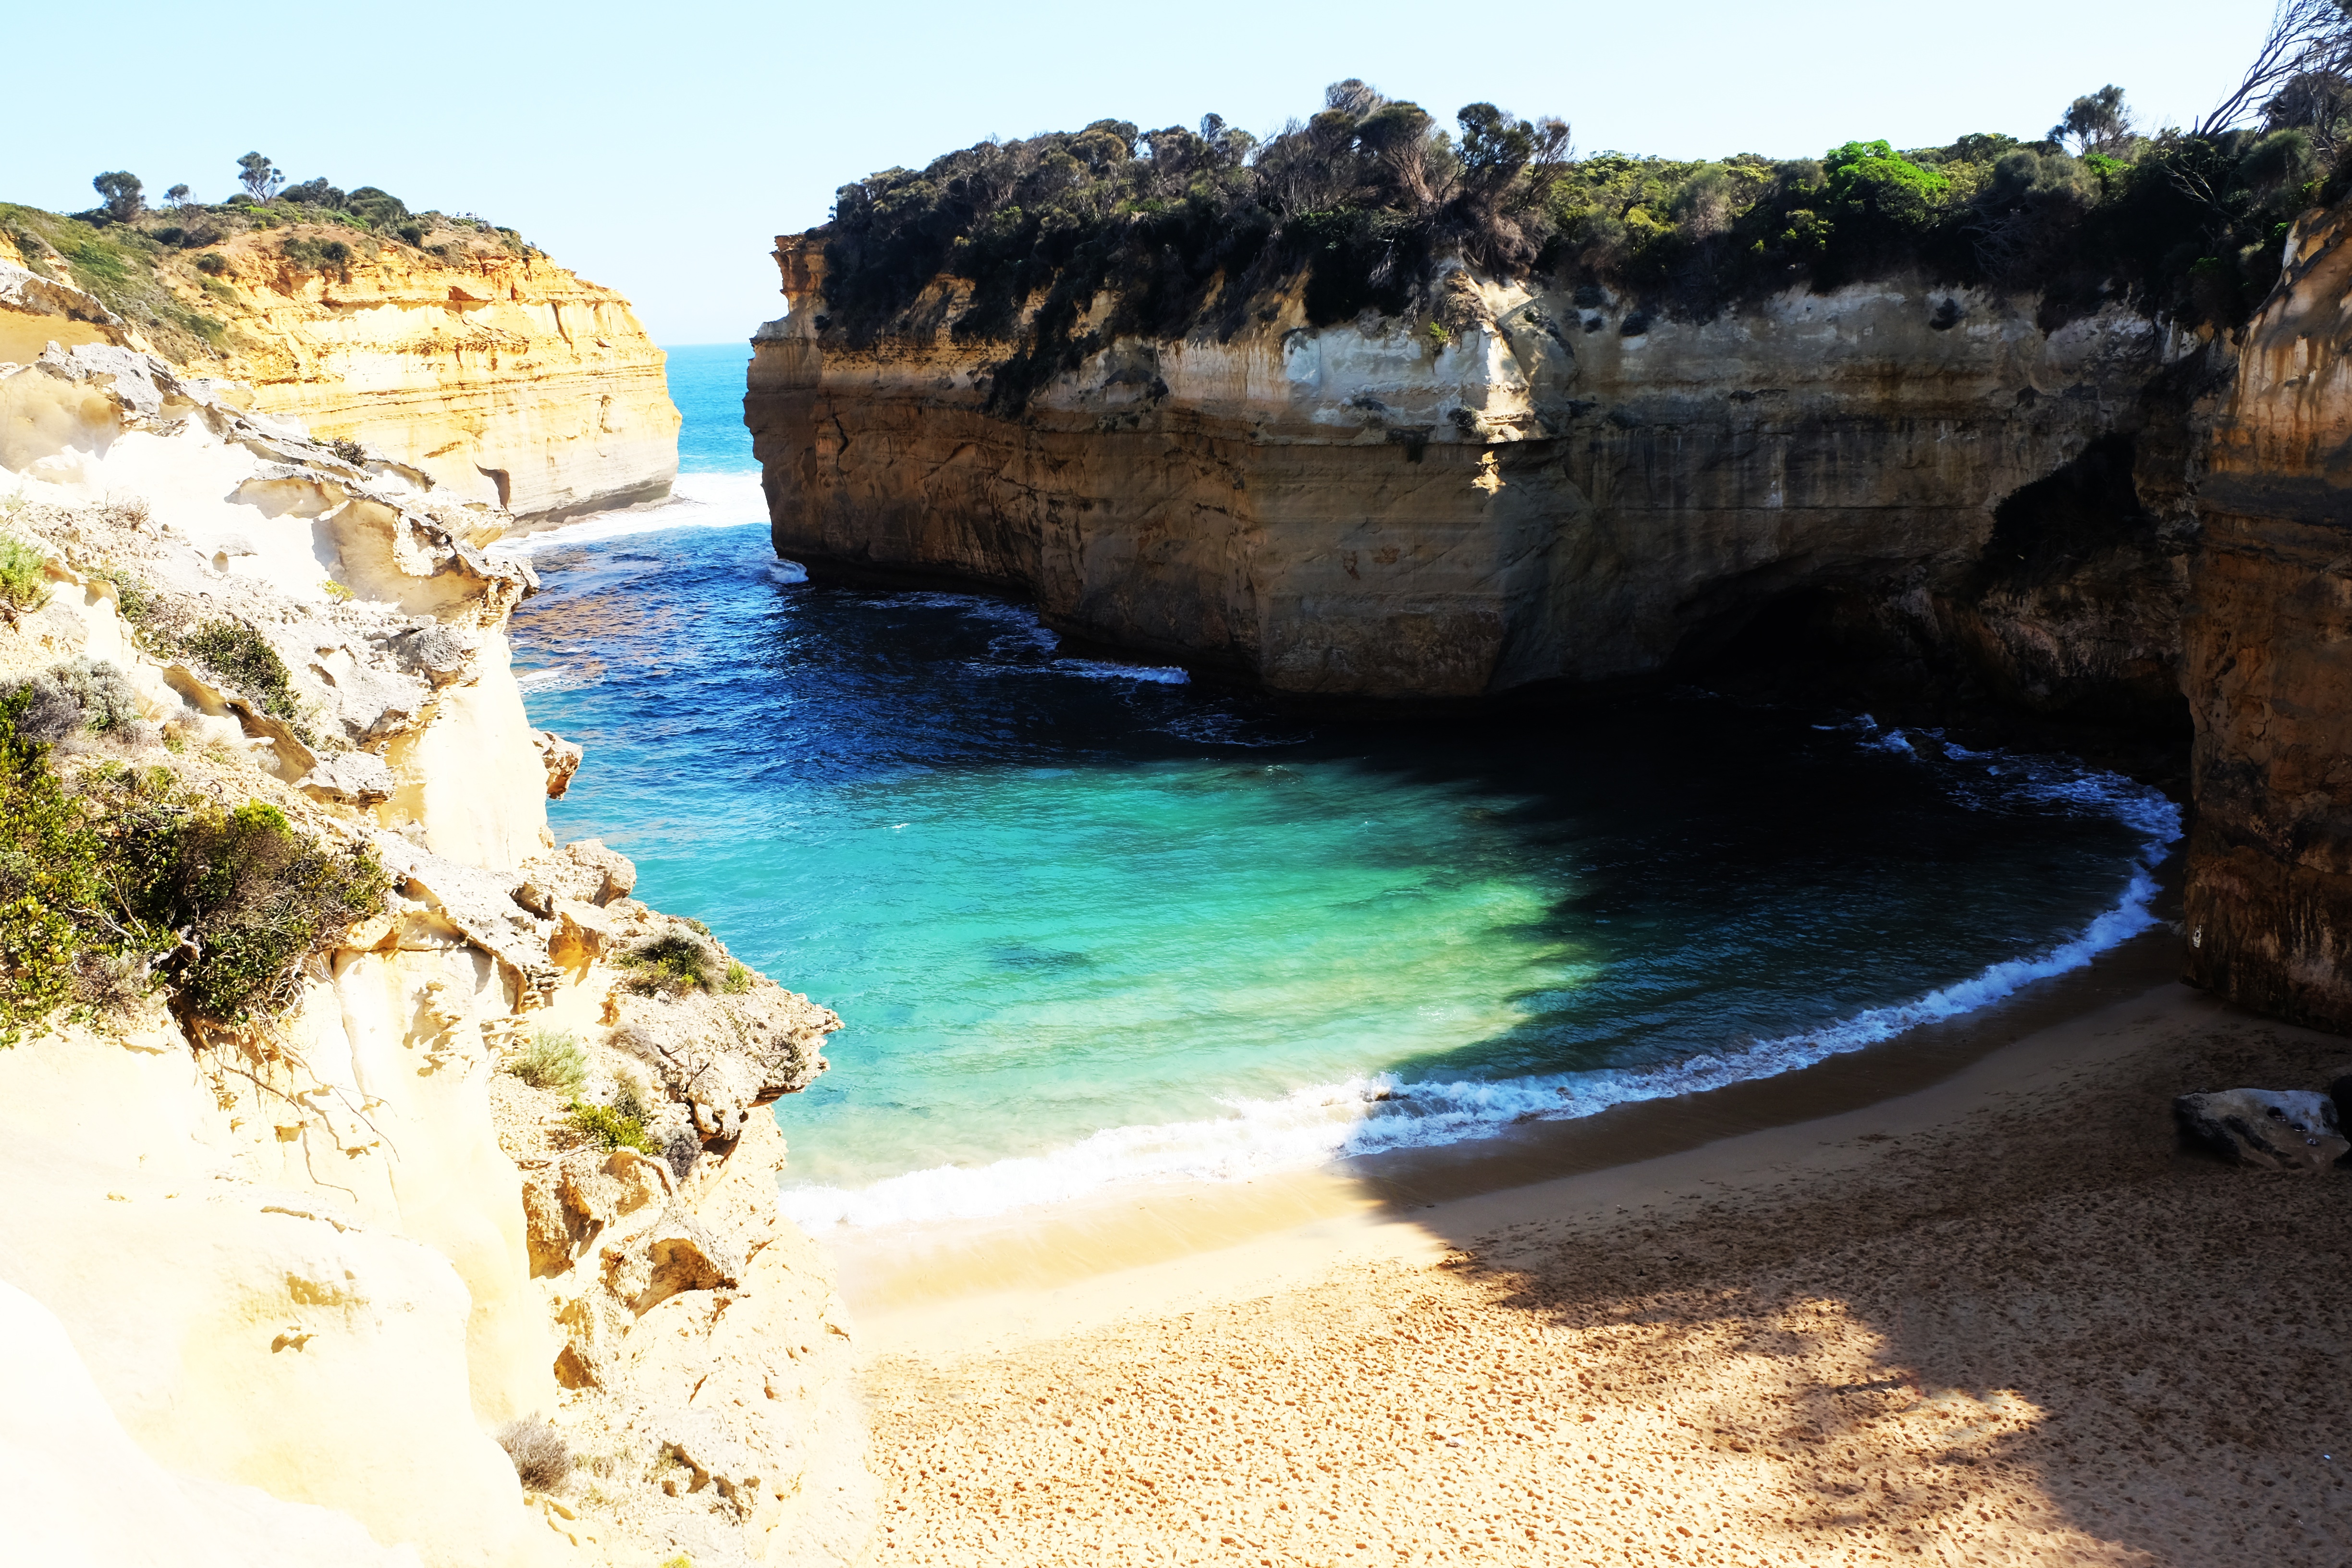
beach, sea, coast, rock, ocean, shore, vacation, formation, cliff, cove, bay, terrain, material, body of water, cape, landform, geographical feature